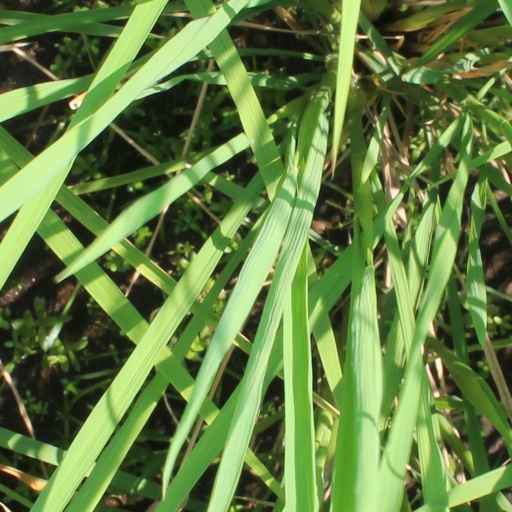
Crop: rice